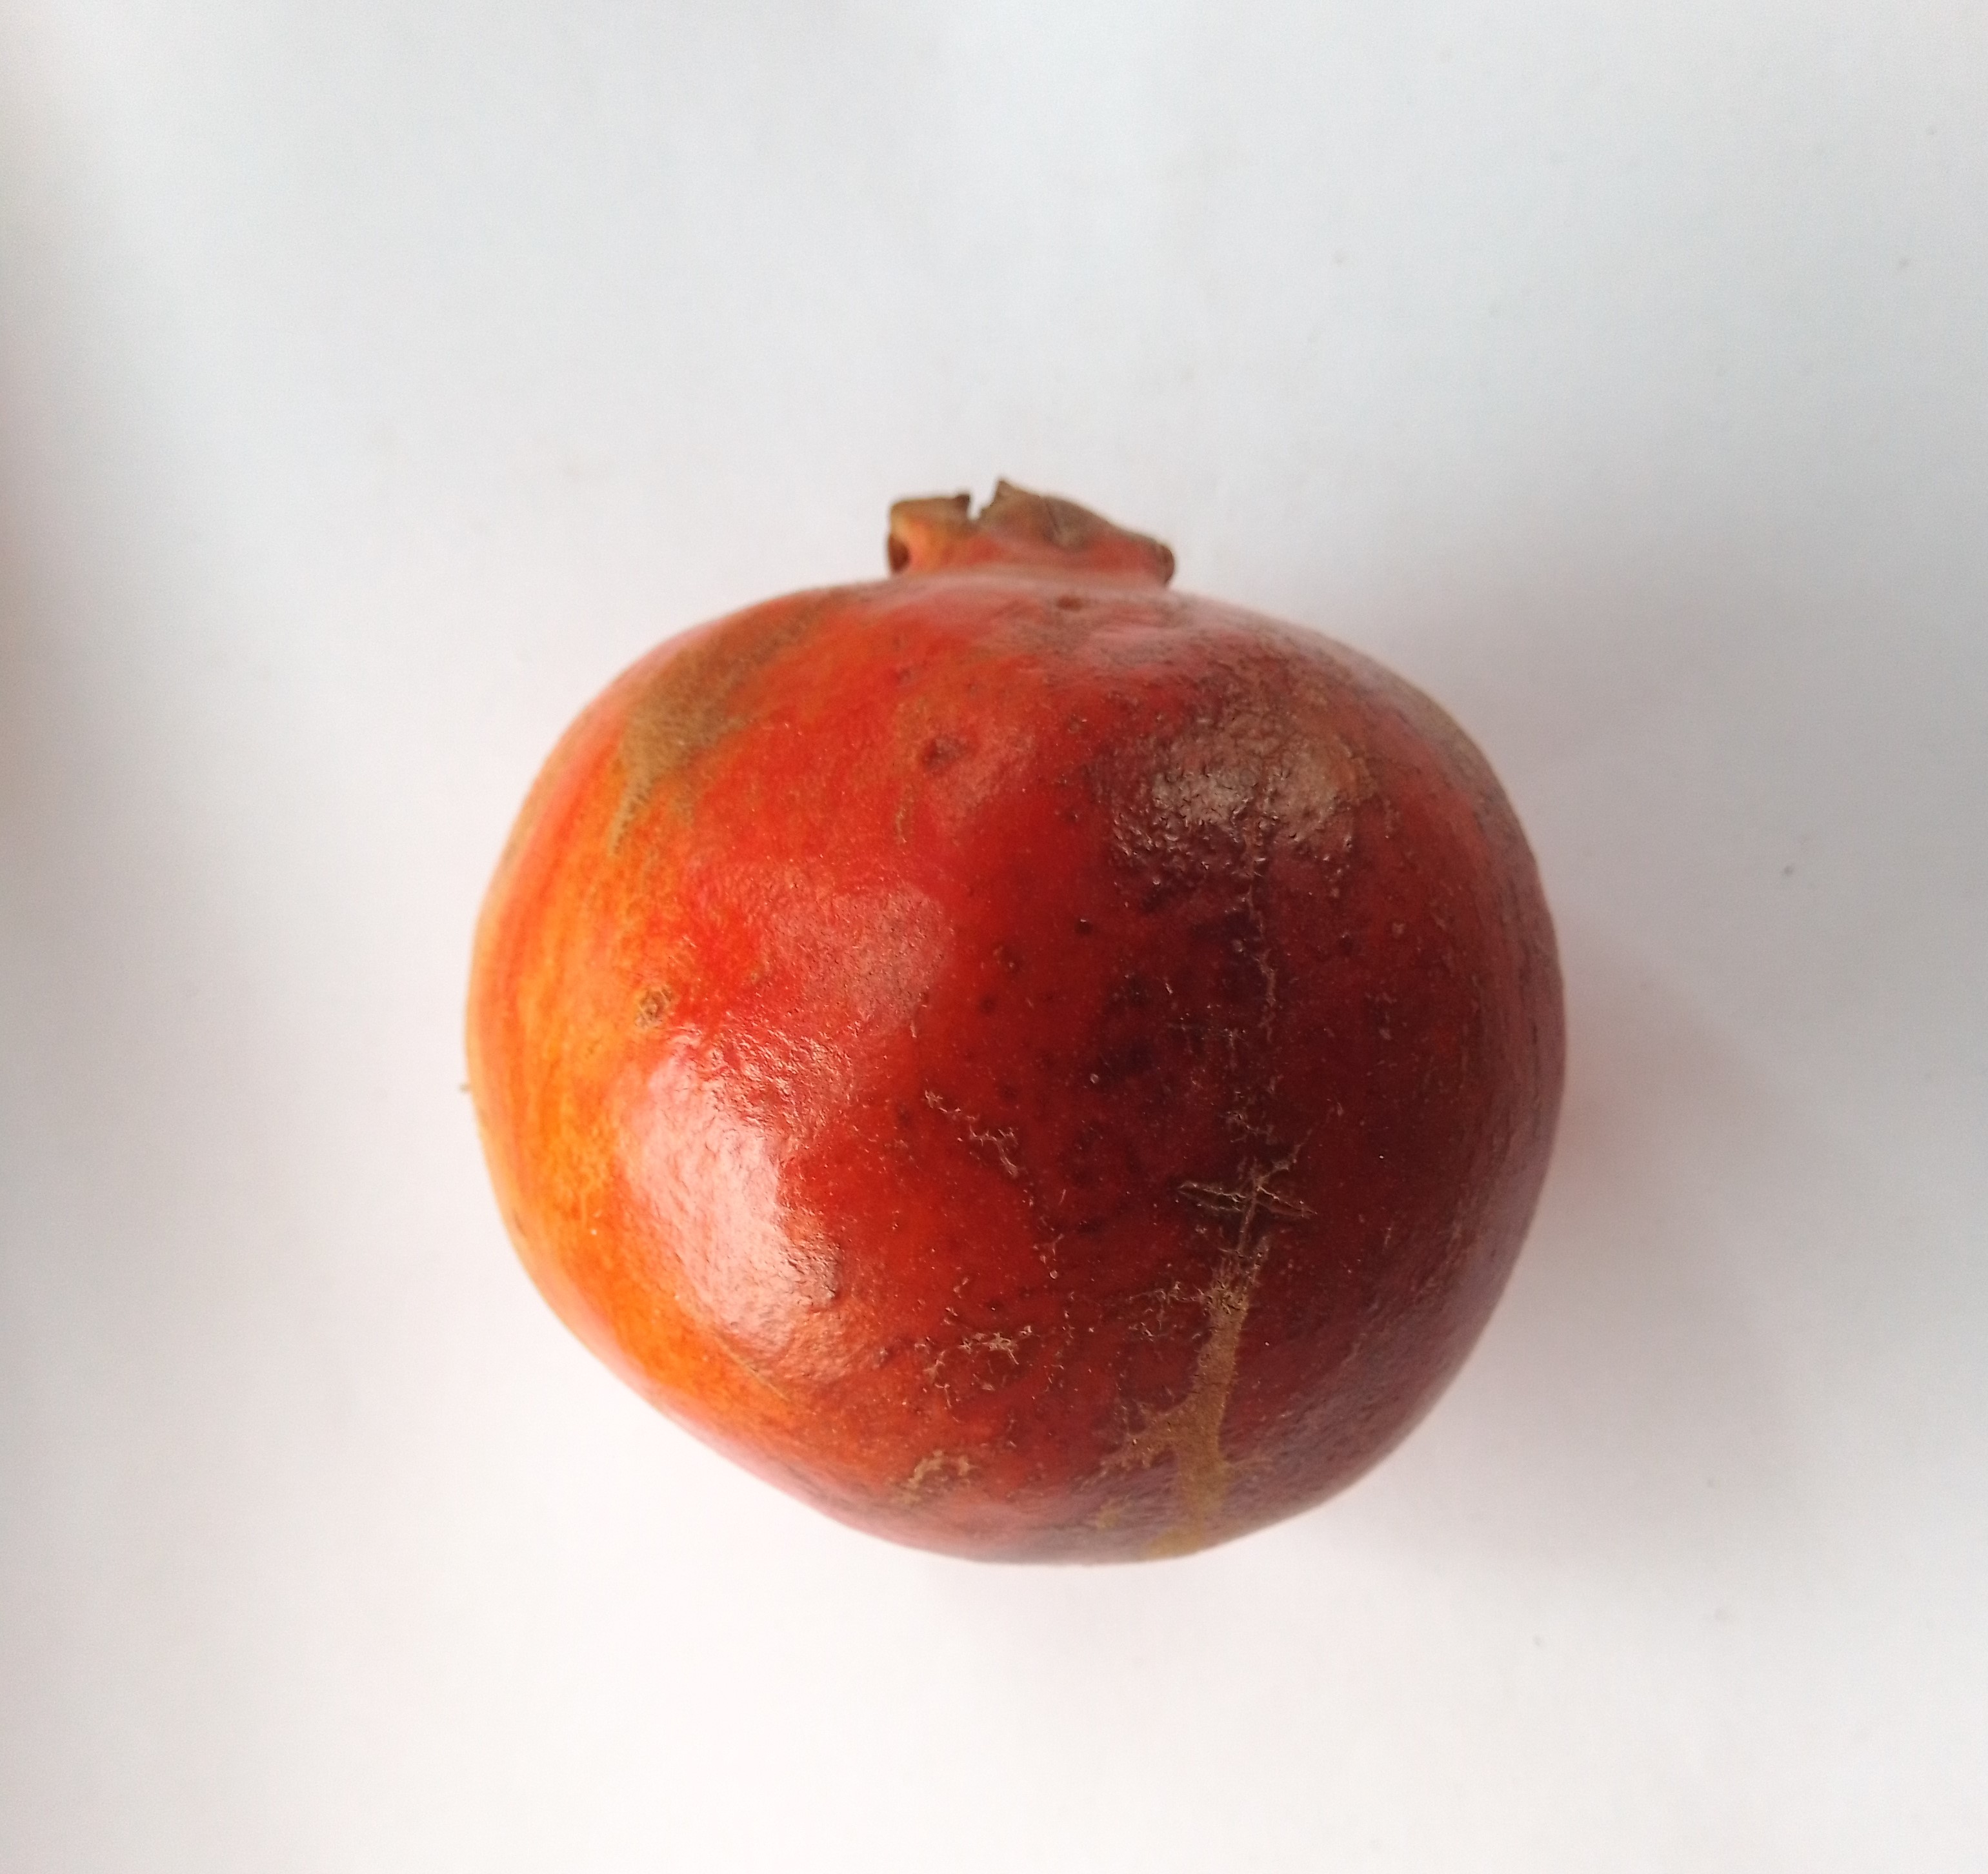
Fruit: pomegranate
Condition: rotten